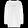
Label: Pullover